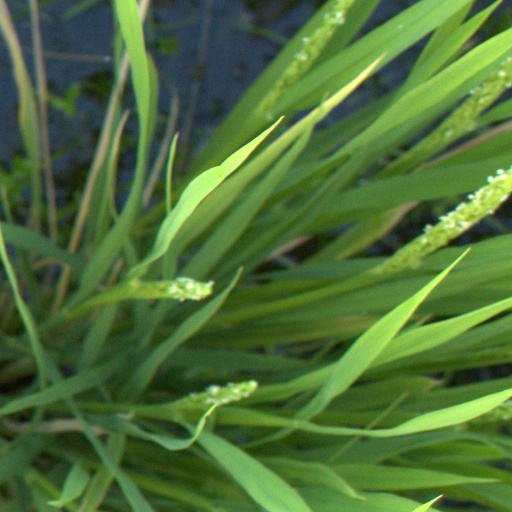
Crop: rice